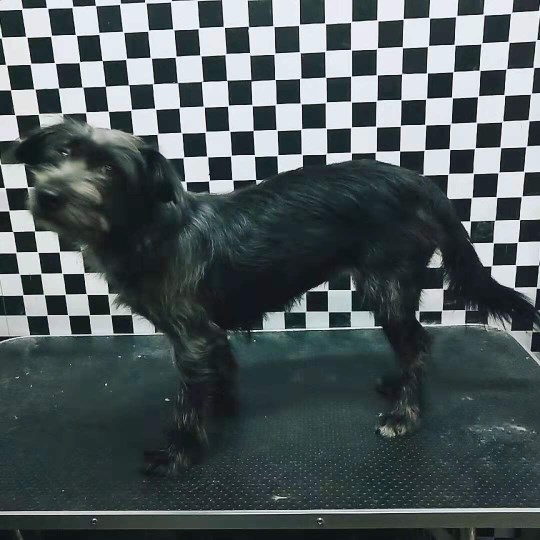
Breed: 2342-n000102-miniature_schnauzer